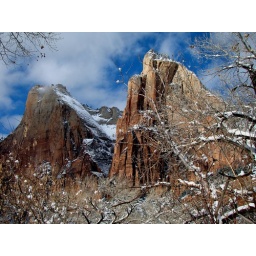
Proud mountain tops in Zion National Park standing tall in a snowy day.